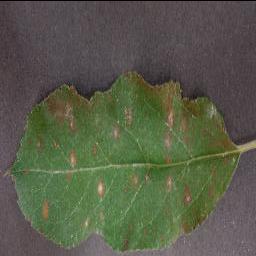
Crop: apple
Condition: cedar_rust